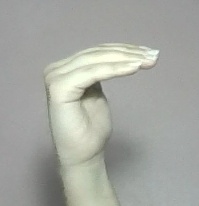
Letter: haa